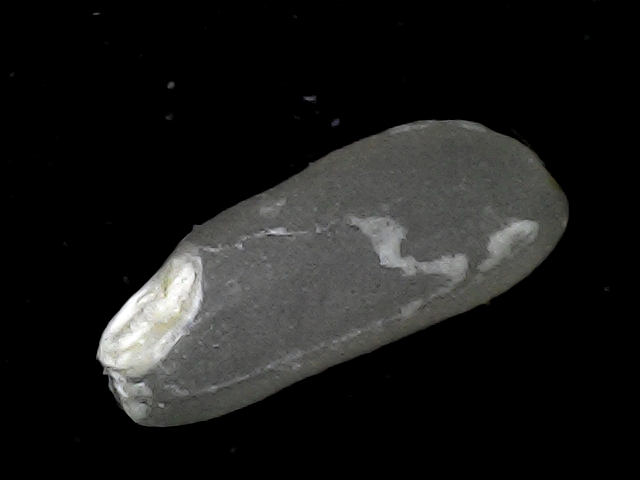
Rice variety: BD79